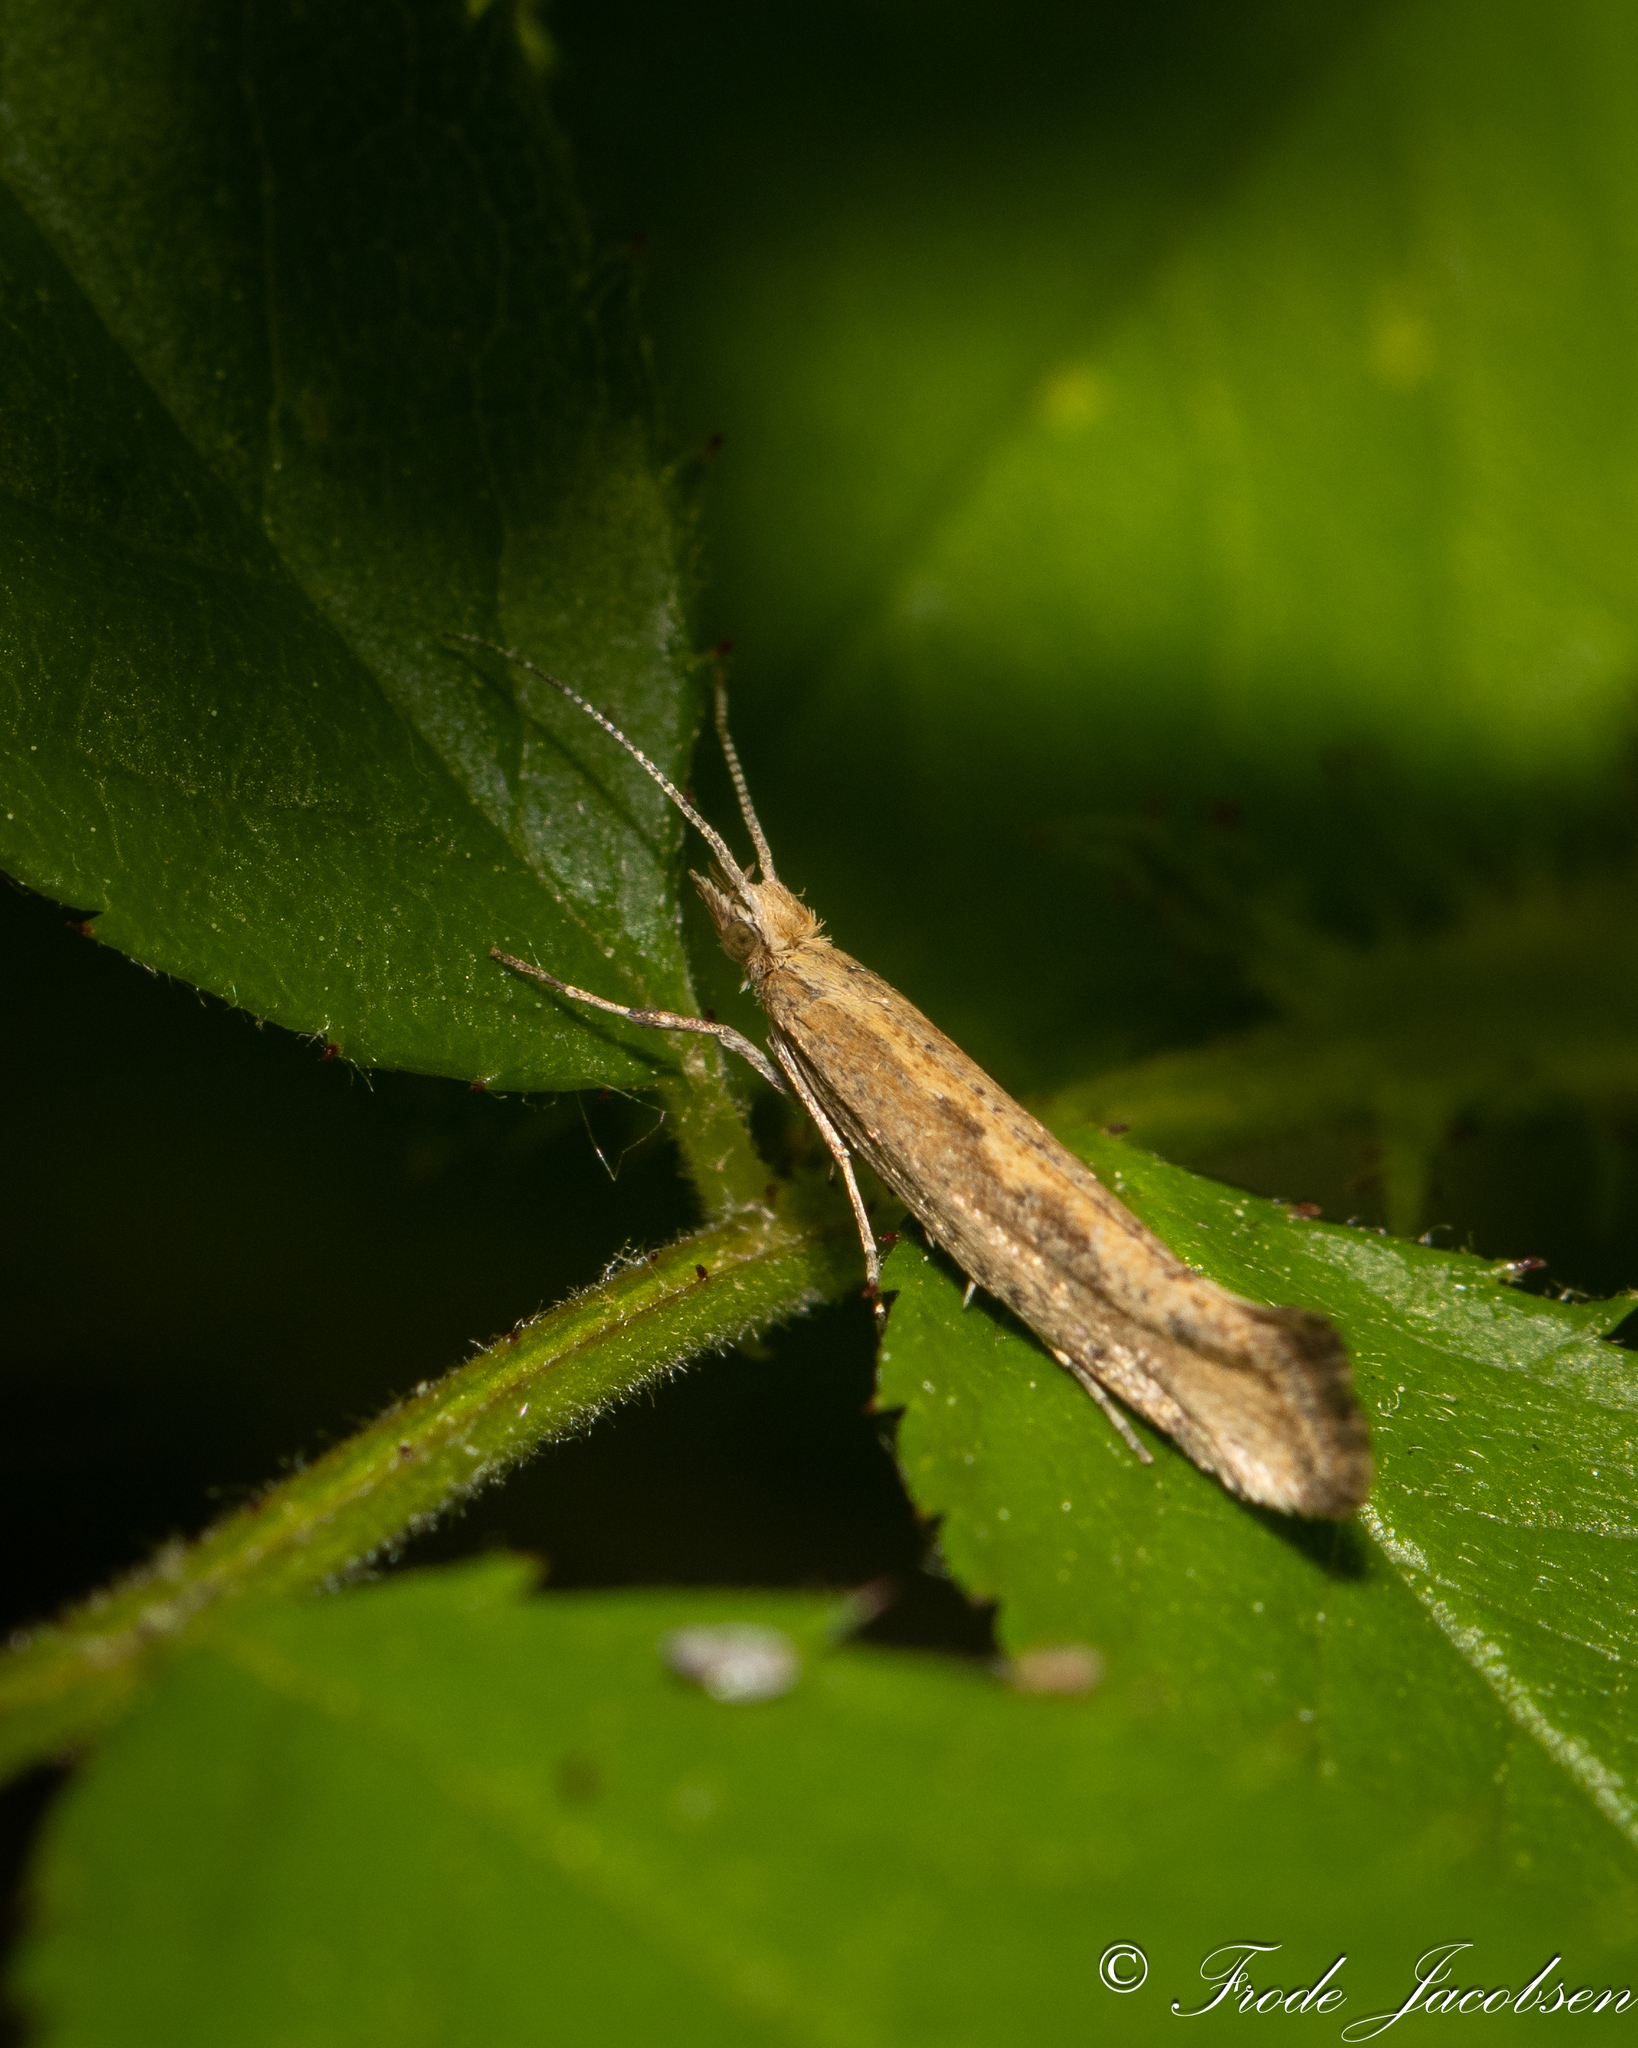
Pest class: diamondback_moth